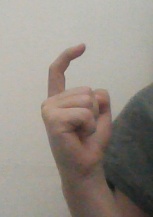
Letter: ra